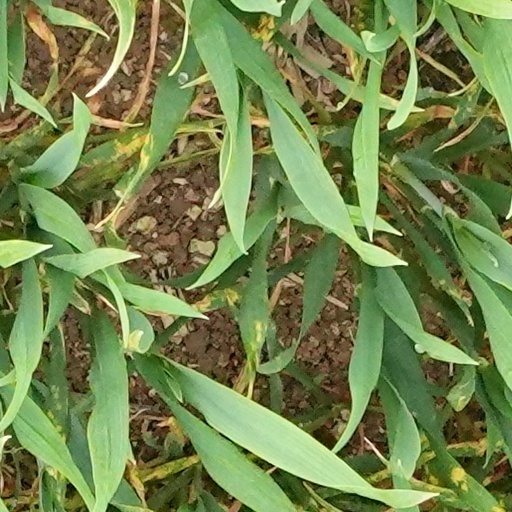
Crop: wheat